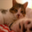
Label: cat